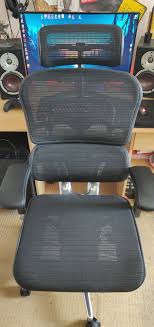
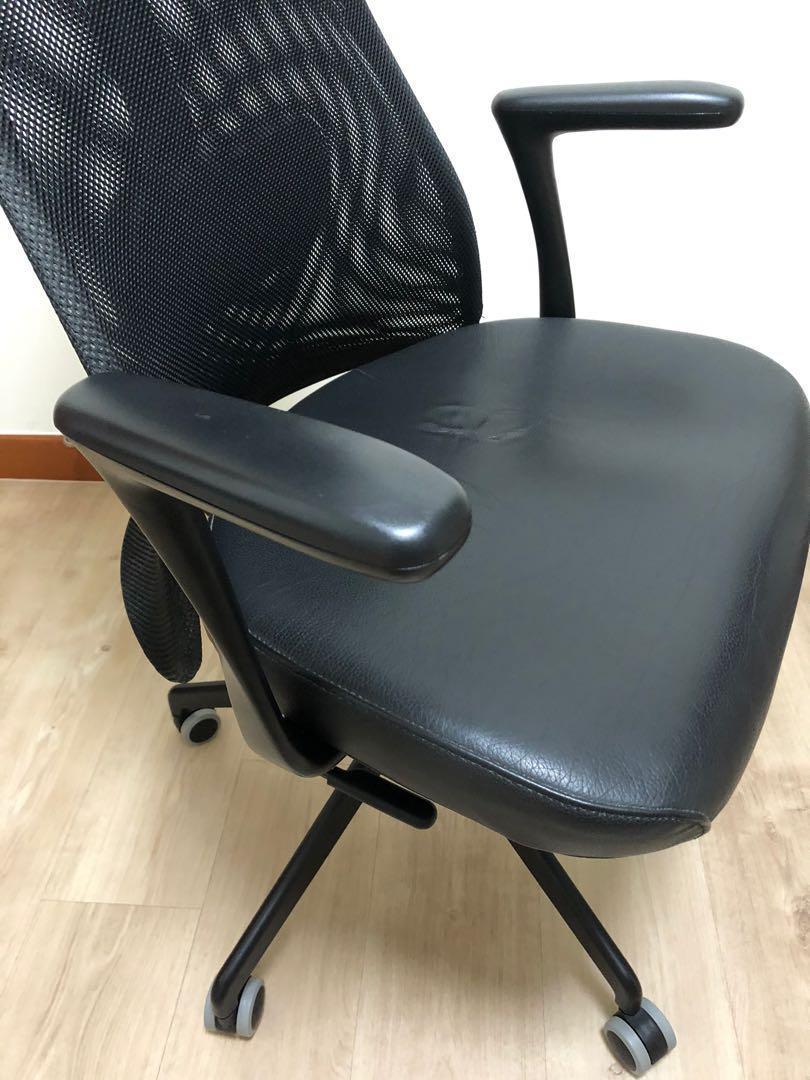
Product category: items_chair
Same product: no